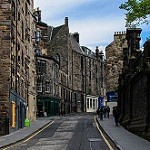
Scene: Outdoor